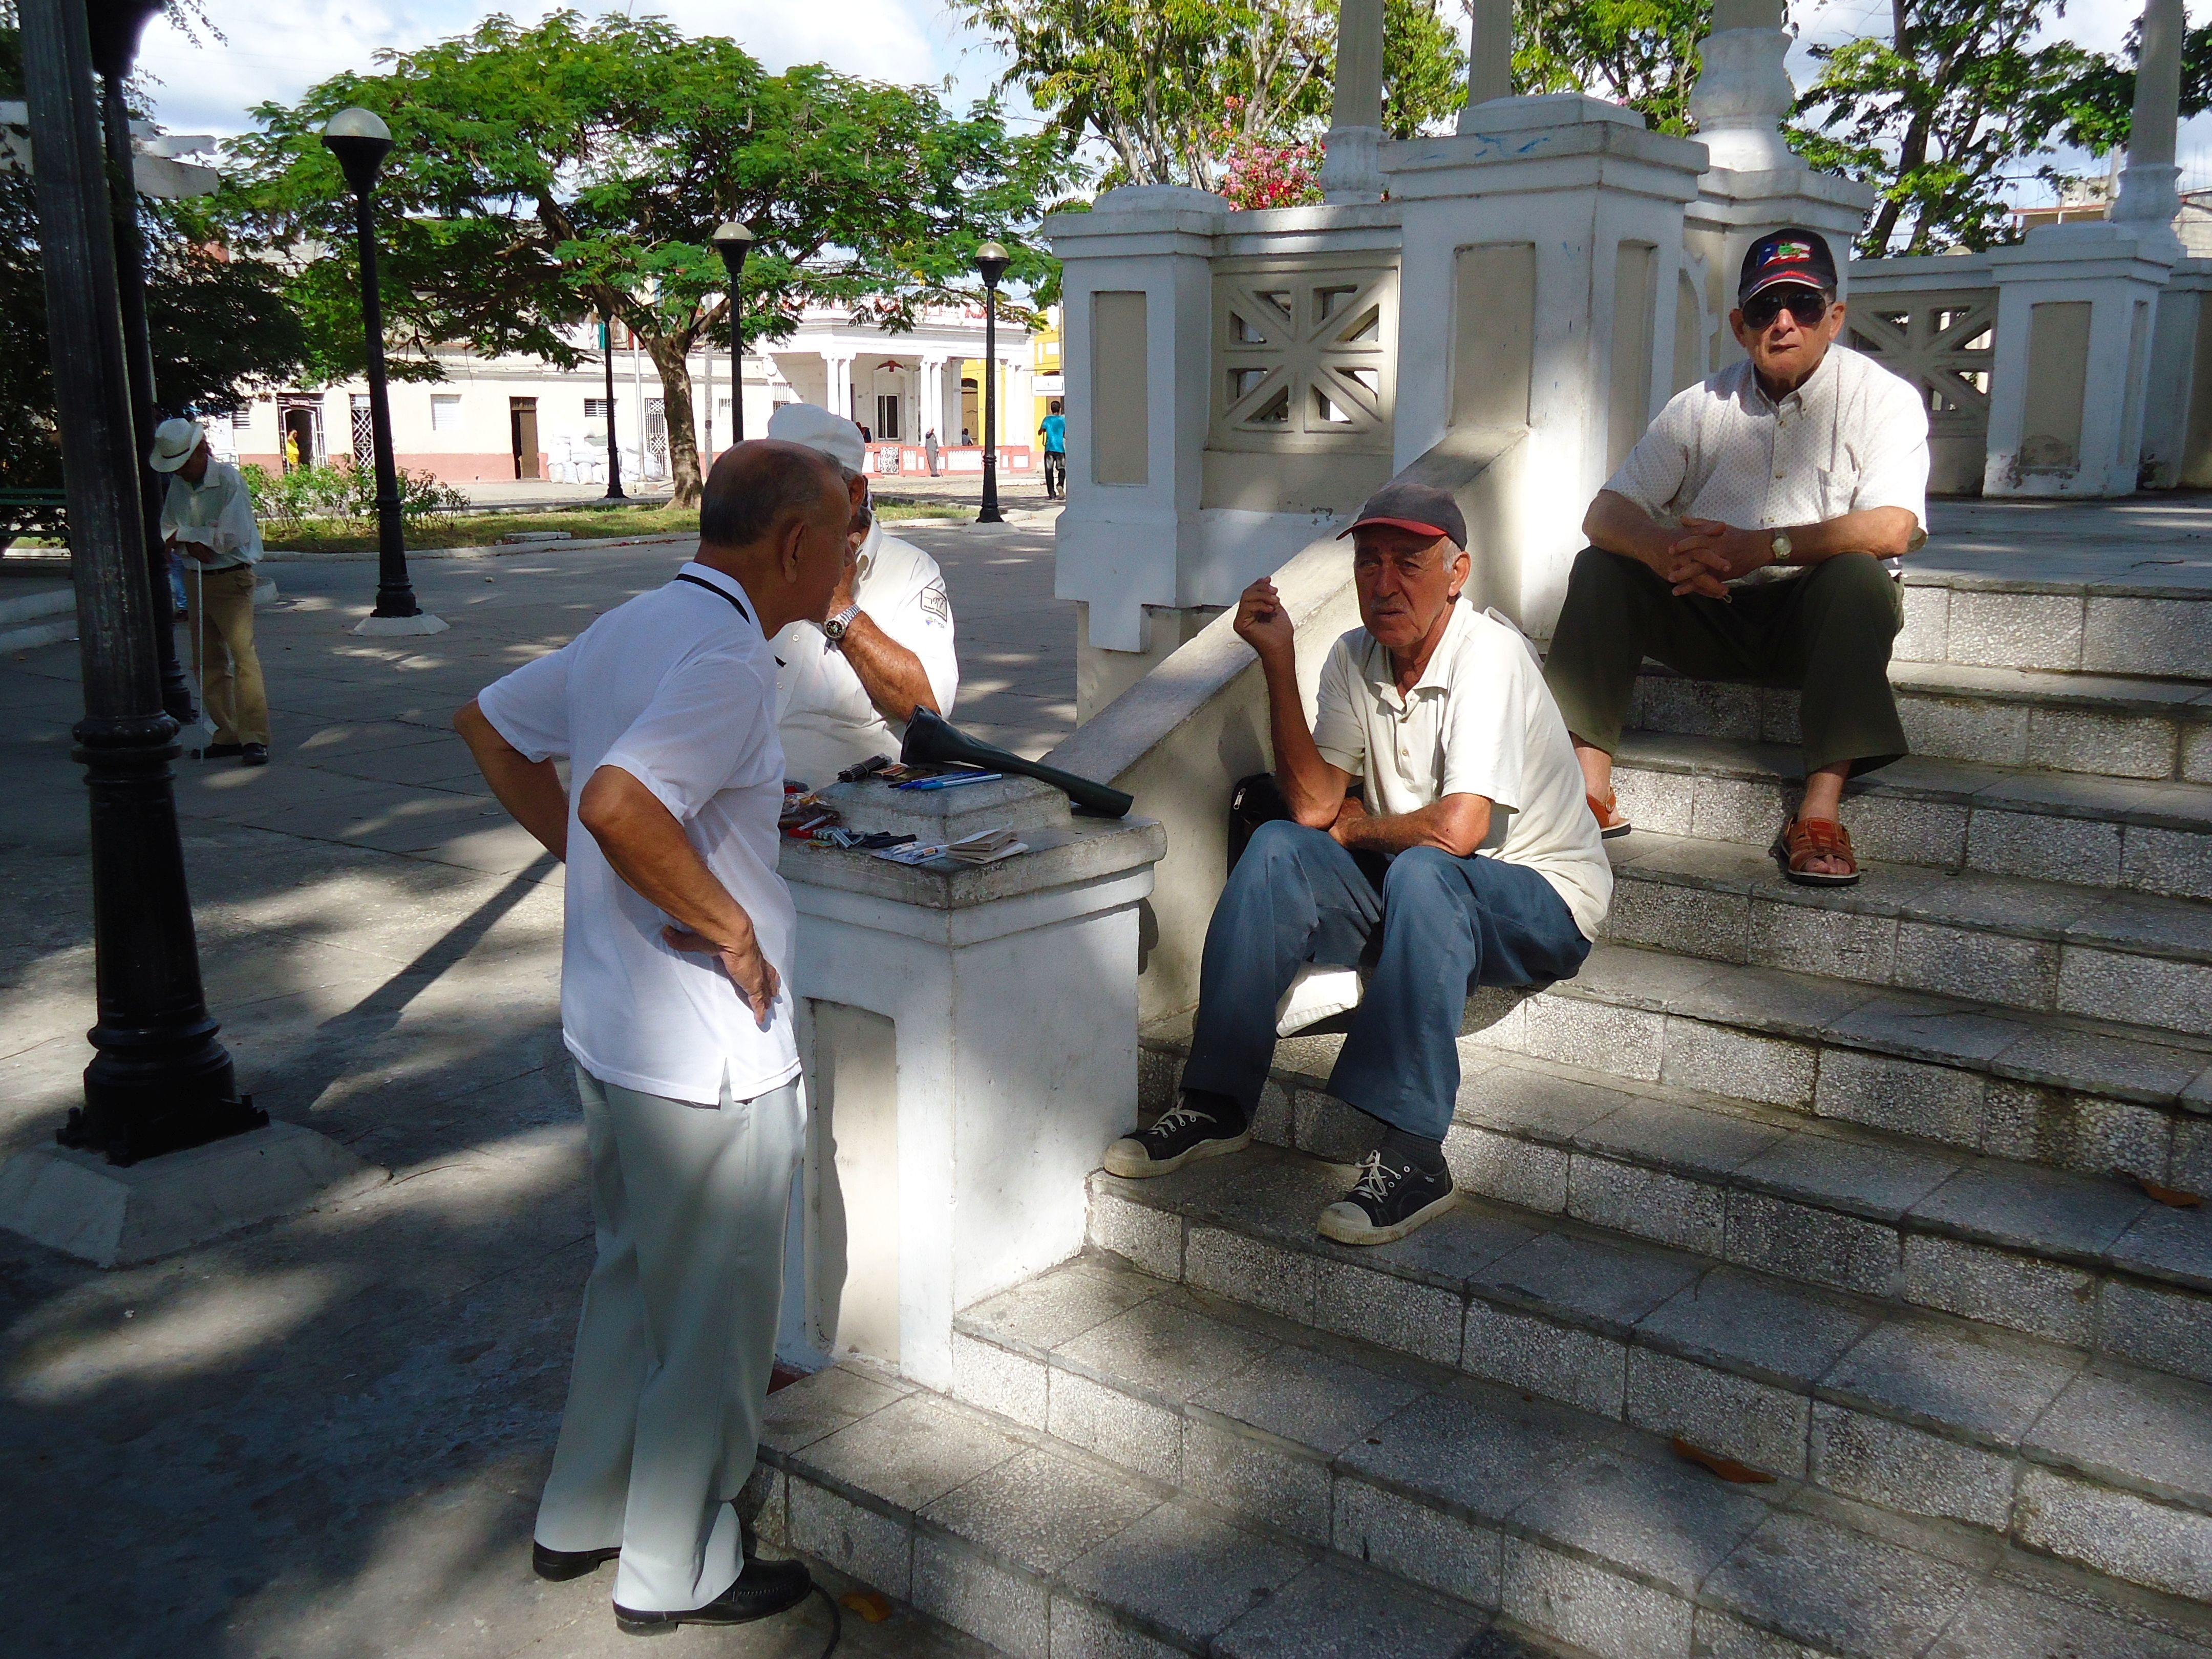
street, old, men, friends, pension, retirement, pensioners, venerable